Satavahana dynasty

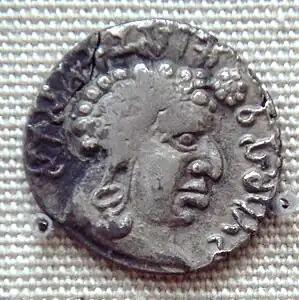
Coin of Vashishtiputra Satakarni.

Pulumavi's successor was his brother Vashishtiputra Satakarni. According to S. N. Sen he ruled during 120–149 CE; according to Charles Higham, his regnal years spanned 138–145 CE. He entered into a marriage alliance with the Western Satraps, marrying the daughter of Rudradaman I.